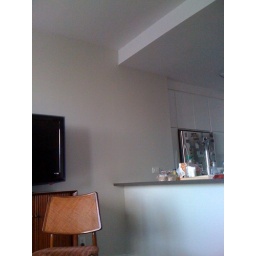
painting in progress. The walls in the kitchen show the &amp;quot;construction&amp;quot; white we're painting over with the cream color.